Methodist Episcopal Church South (Greenup, Kentucky)

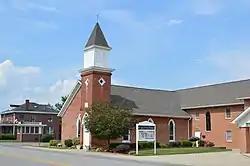
Front and eastern side

The Methodist Episcopal Church South in Greenup, Kentucky, is a historic church on Greenup's Main Street. It was built in 1845 and added to the National Register of Historic Places in 1988.